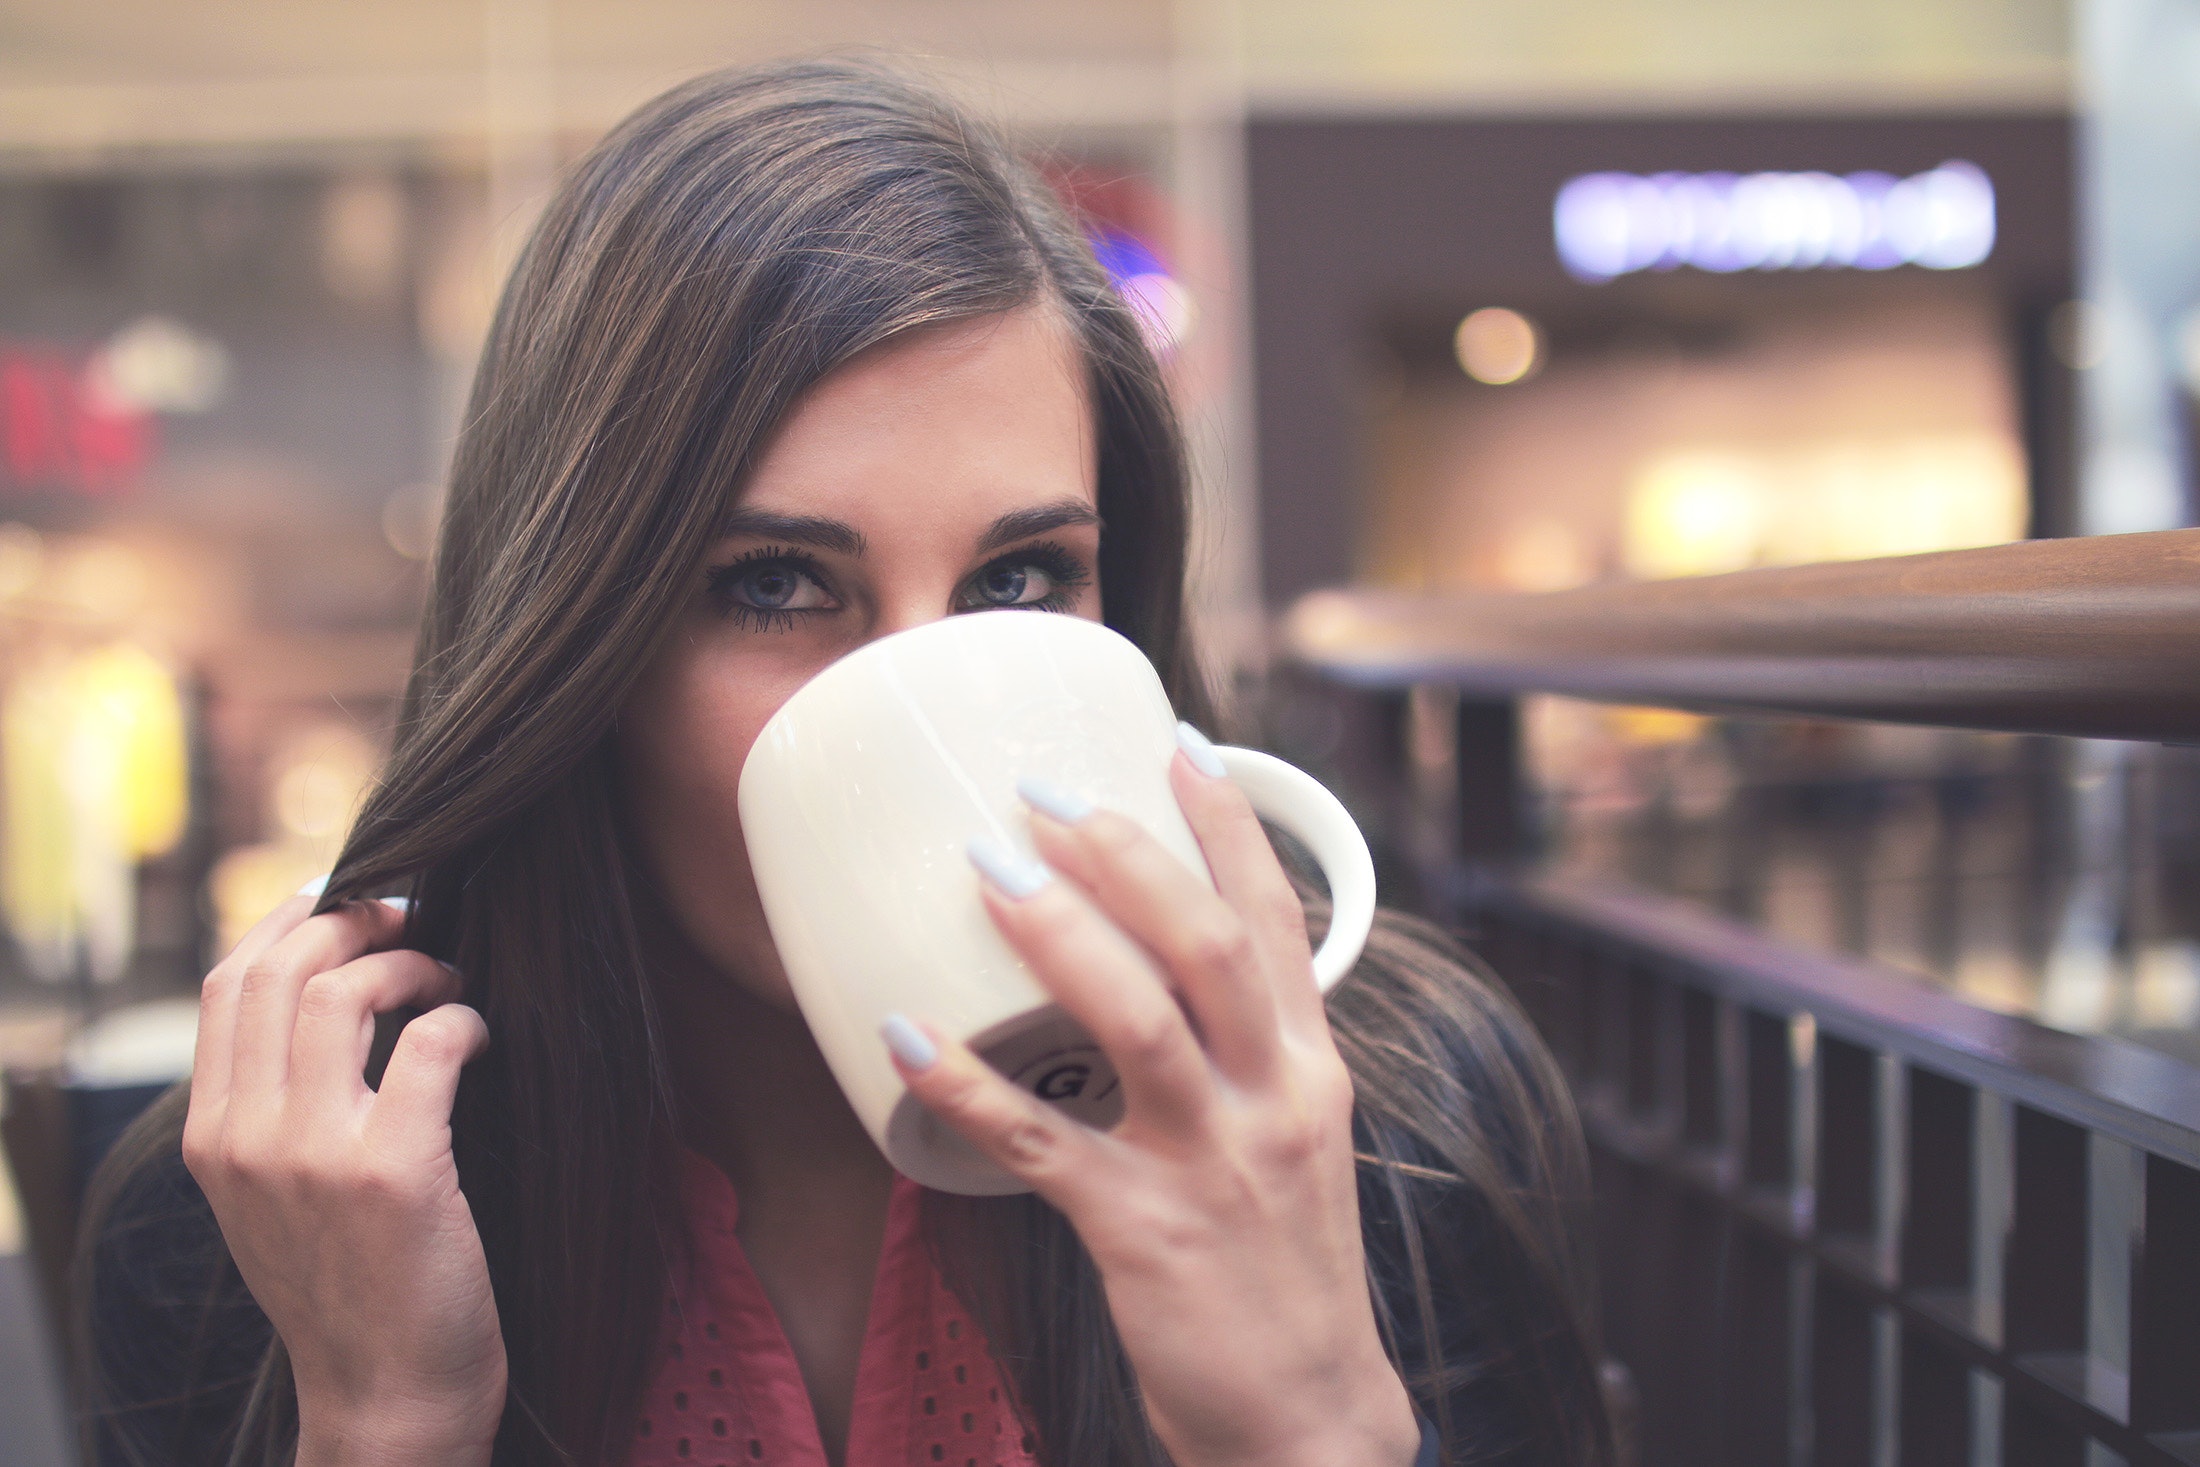
face, skin, lip, pink, beauty, nose, finger, hand, eye, brown hair, black hair, cool, nail, Material property, long hair, mouth, eyelash, thumb, food, hair coloring